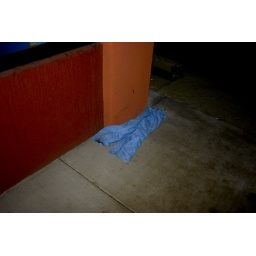
I wonder if this means there is someone running around with no pants in Downtown Eugene.